Dan Deacon: U.S.A.

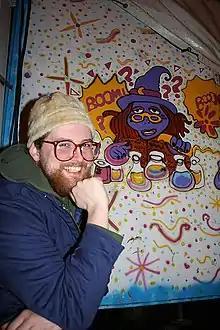
The episode features music by Dan Deacon "(pictured)" from the album "America".

Similar to other episodes of "Off the Air", the episode is presented without explanation or narration as a showcase of surreal animations, viral internet videos, archival footage and morphing psychedelic imagery, arranged around a single loose theme and blended without pause into a single continuous presentation. Excluding its closing credits, the special features the last four tracks from the album "America" by Dan Deacon (referred to as the "'U.S.A.' suite"). The episode incorporates the following works, which center on landscapes in the United States: